Mitch Hinge

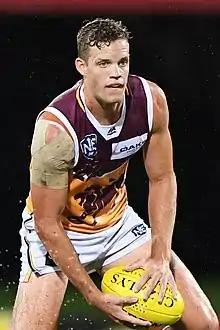
Hinge in April 2019

Mitchell Hinge (born 26 June 1998) is a professional Australian rules footballer playing for the Adelaide Crows in the Australian Football League (AFL). He previously played for the Brisbane Lions and was drafted by Brisbane from with the 20th selection in the 2017 rookie draft prior to the 2017 AFL season.